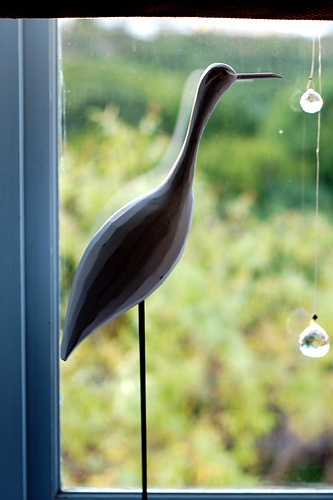
A bird figurine standing against the window sill.
Carved bird with decoration standing in a window.
A sculpture of a bird is sitting in a window.
A large white bird statue sitting up against a window.
a close up of a bird on a sill